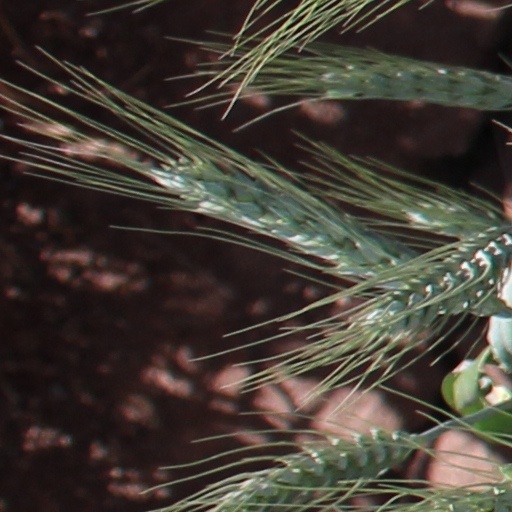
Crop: wheat